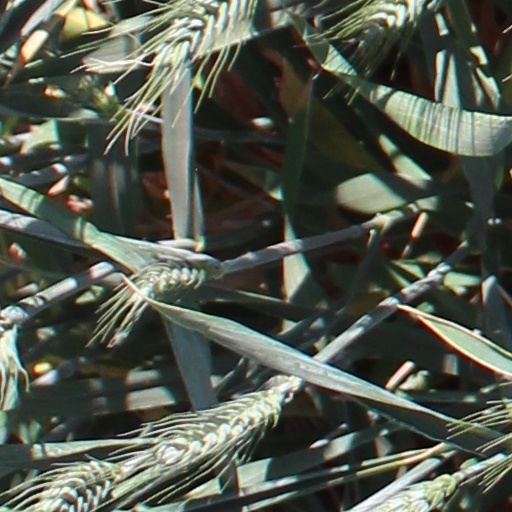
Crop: wheat